Lycée Malherbe

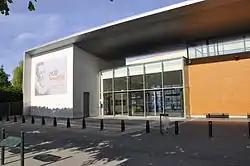

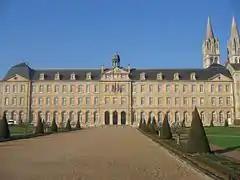
Lycée Malherbe's former home

The Lycée Malherbe is a secondary school in Caen, France.